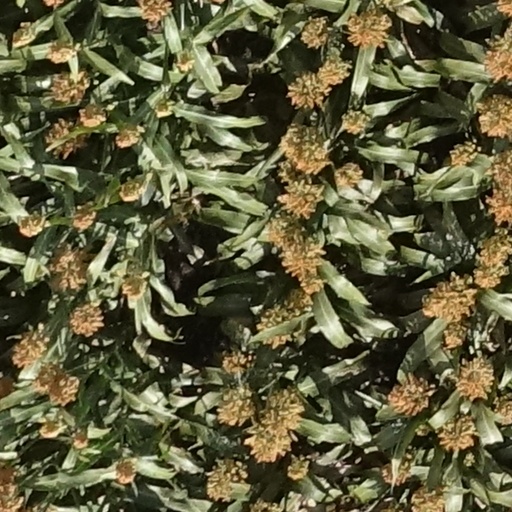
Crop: sorghum